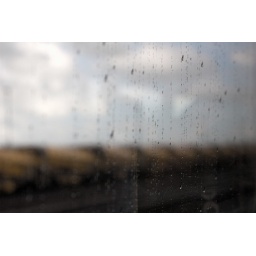
Reflections and raindrops in a window on the train to Reading